Culture of Tunisia

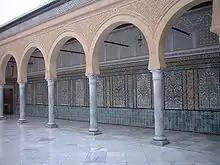
Mosque in Kairouan

The influential role of the various dynasties that ruled the country, particularly in building cities and princes of Raqqada Mahdia, illuminates the role of the geopolitical context in the architectural history of the country. Thus, many original fortresses that protected the coast from Byzantine invasions evolved into cities, like Monastir, Sousse or Lamta.